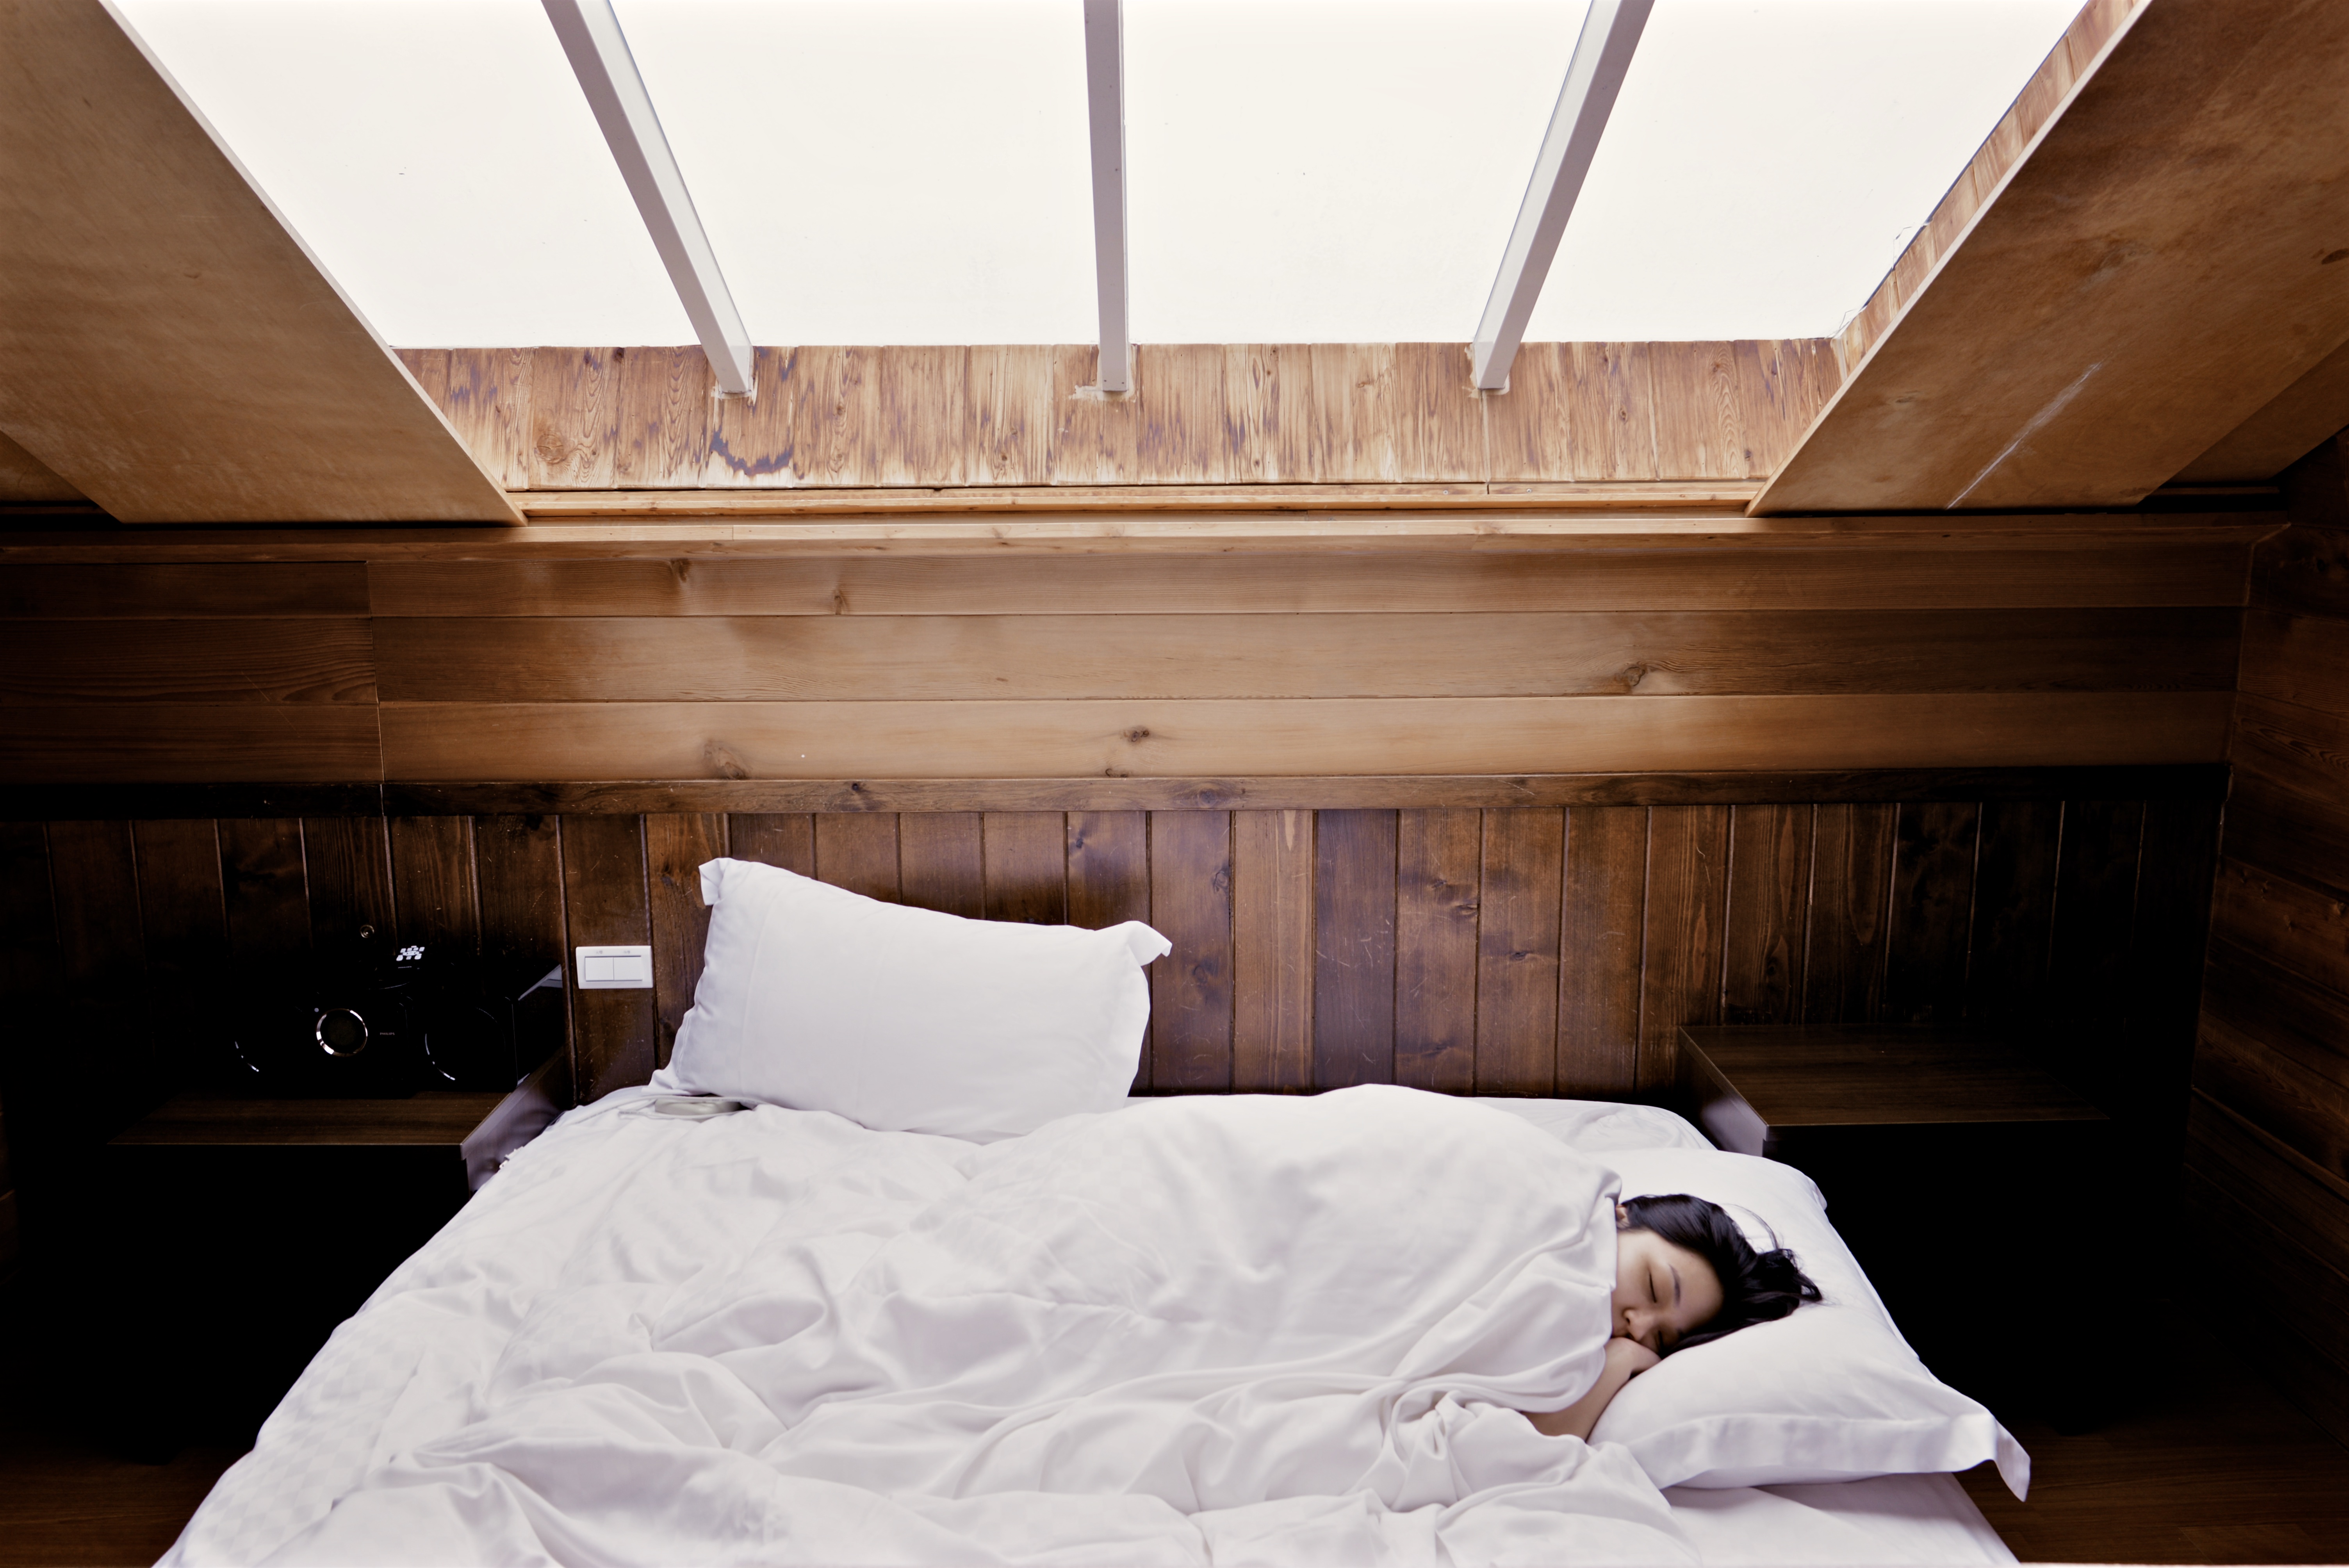
person, woman, floor, sleeping, cottage, furniture, room, bedroom, interior design, bed